HLH Orion

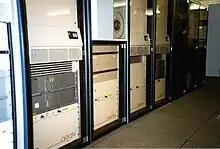
HLH Orions at the University of Kent

The Orion series was moderately popular with the computer science departments of British universities, including Westfield College, London, Bath, Edinburgh, Heriot-Watt, Kingston Polytechnic, Kent, Southampton, Warwick, York, King's College, London. A typical multi-user Orion configuration would have had 8 MB of RAM, an SMD hard disk (e.g. a 168 MB Kennedy or a 434 MB Fujitsu Eagle), a 60 MB QIC-24 tape drive and 8 to 32 RS-232 terminal ports.